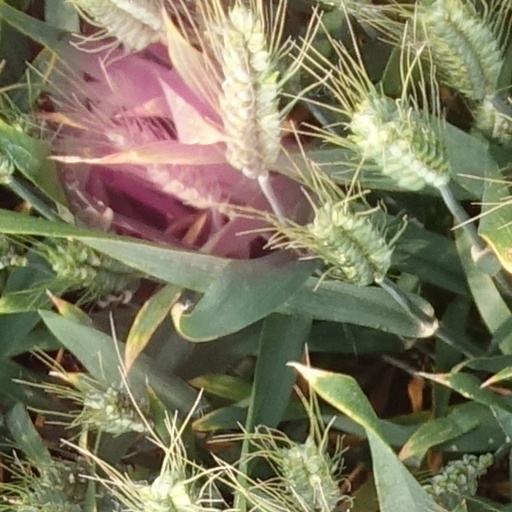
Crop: wheat